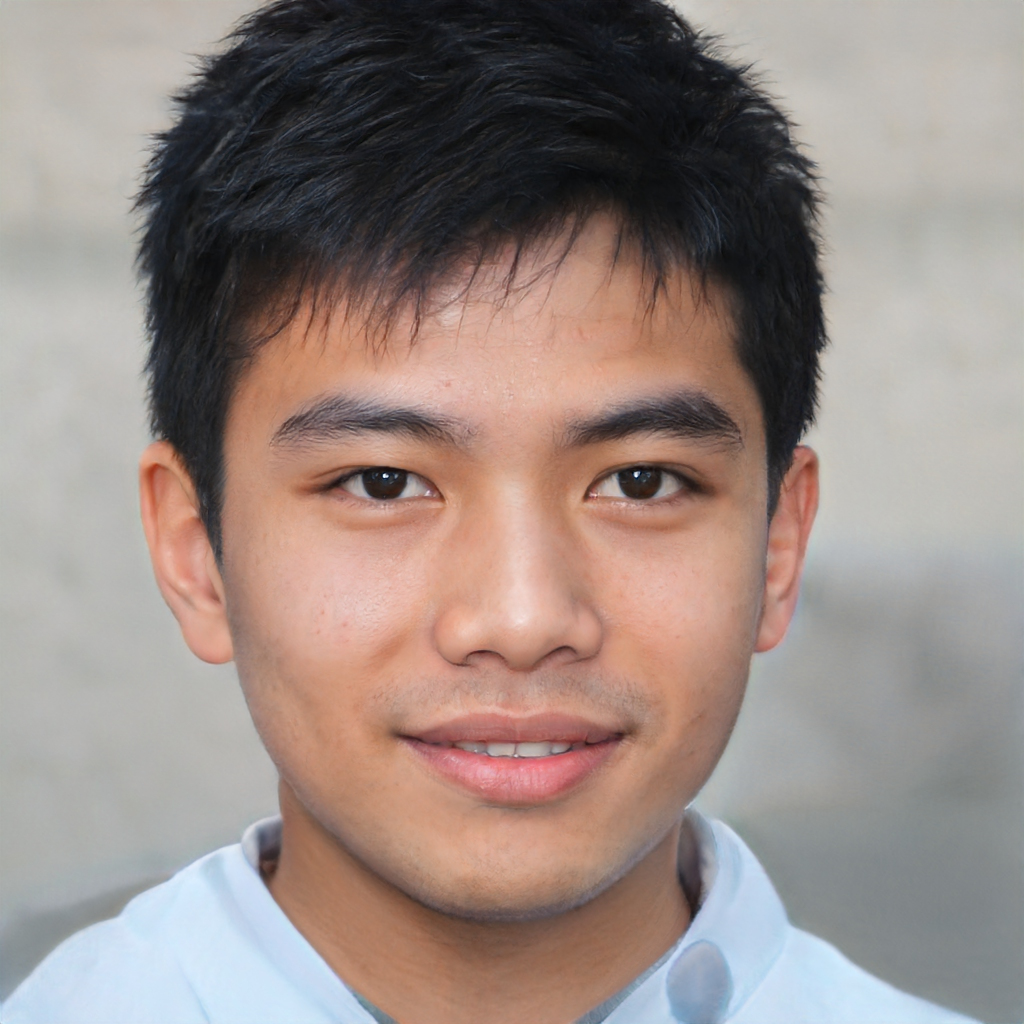
Gender: Male